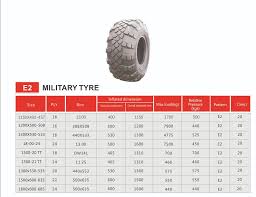
Label: BTR-80